Torc

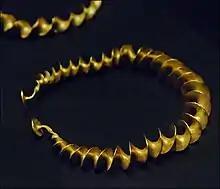
Unusually complex gold spiral ribbon torc from the Stirling Hoard, Scotland

The word comes from Latin "torquis" (or "torques"), from "torqueo", "to twist", because of the twisted shape many of the rings have. Typically, neck-rings that open at the front when worn are called "torcs" and those that open at the back "collars". Smaller bracelets and armlets worn around the wrist or on the upper arm sometimes share very similar forms. Torcs were made from single or multiple intertwined metal rods, or "ropes" of twisted wire. Most of those that have been found are made from gold or bronze, less often silver, iron or other metals (gold, bronze and silver survive better than other metals when buried for long periods).